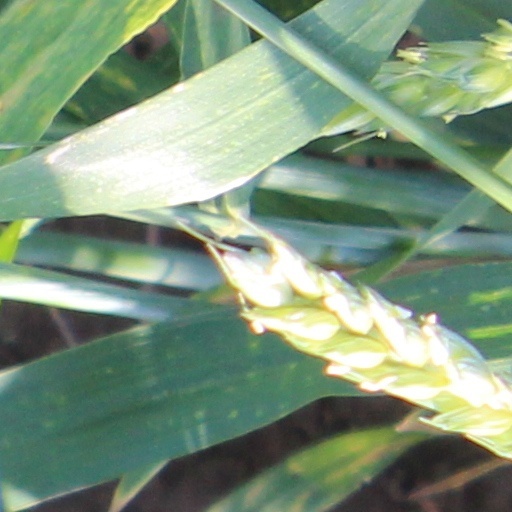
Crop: wheat